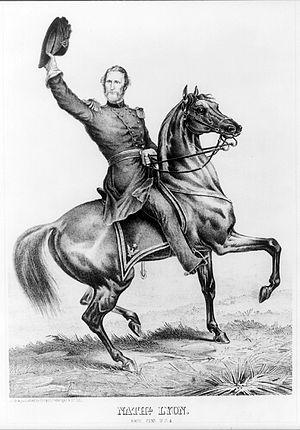
L'État de la Nouvelle-Angleterre du Connecticut joue un rôle relativement petit, mais important dans la guerre de Sécession, fournissant des armes, de l'équipement, de l'argent, du ravitaillement et de la main-d’œuvre pour l'armée de l'Union, et aussi pour la marine de l'Union. Plusieurs politiciens du Connecticut jouent un rôle significatifs au sein du gouvernement fédéral et aide à forger sa politique pendant la guerre et la reconstruction qui suit.